Petra Conti

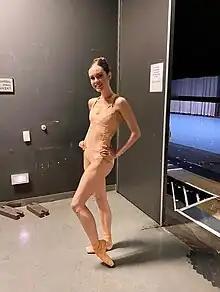
Conti Backstage

At seventeen years old she was invited to dance as guest star in the Arena di Verona Ballet's "Cinderella".